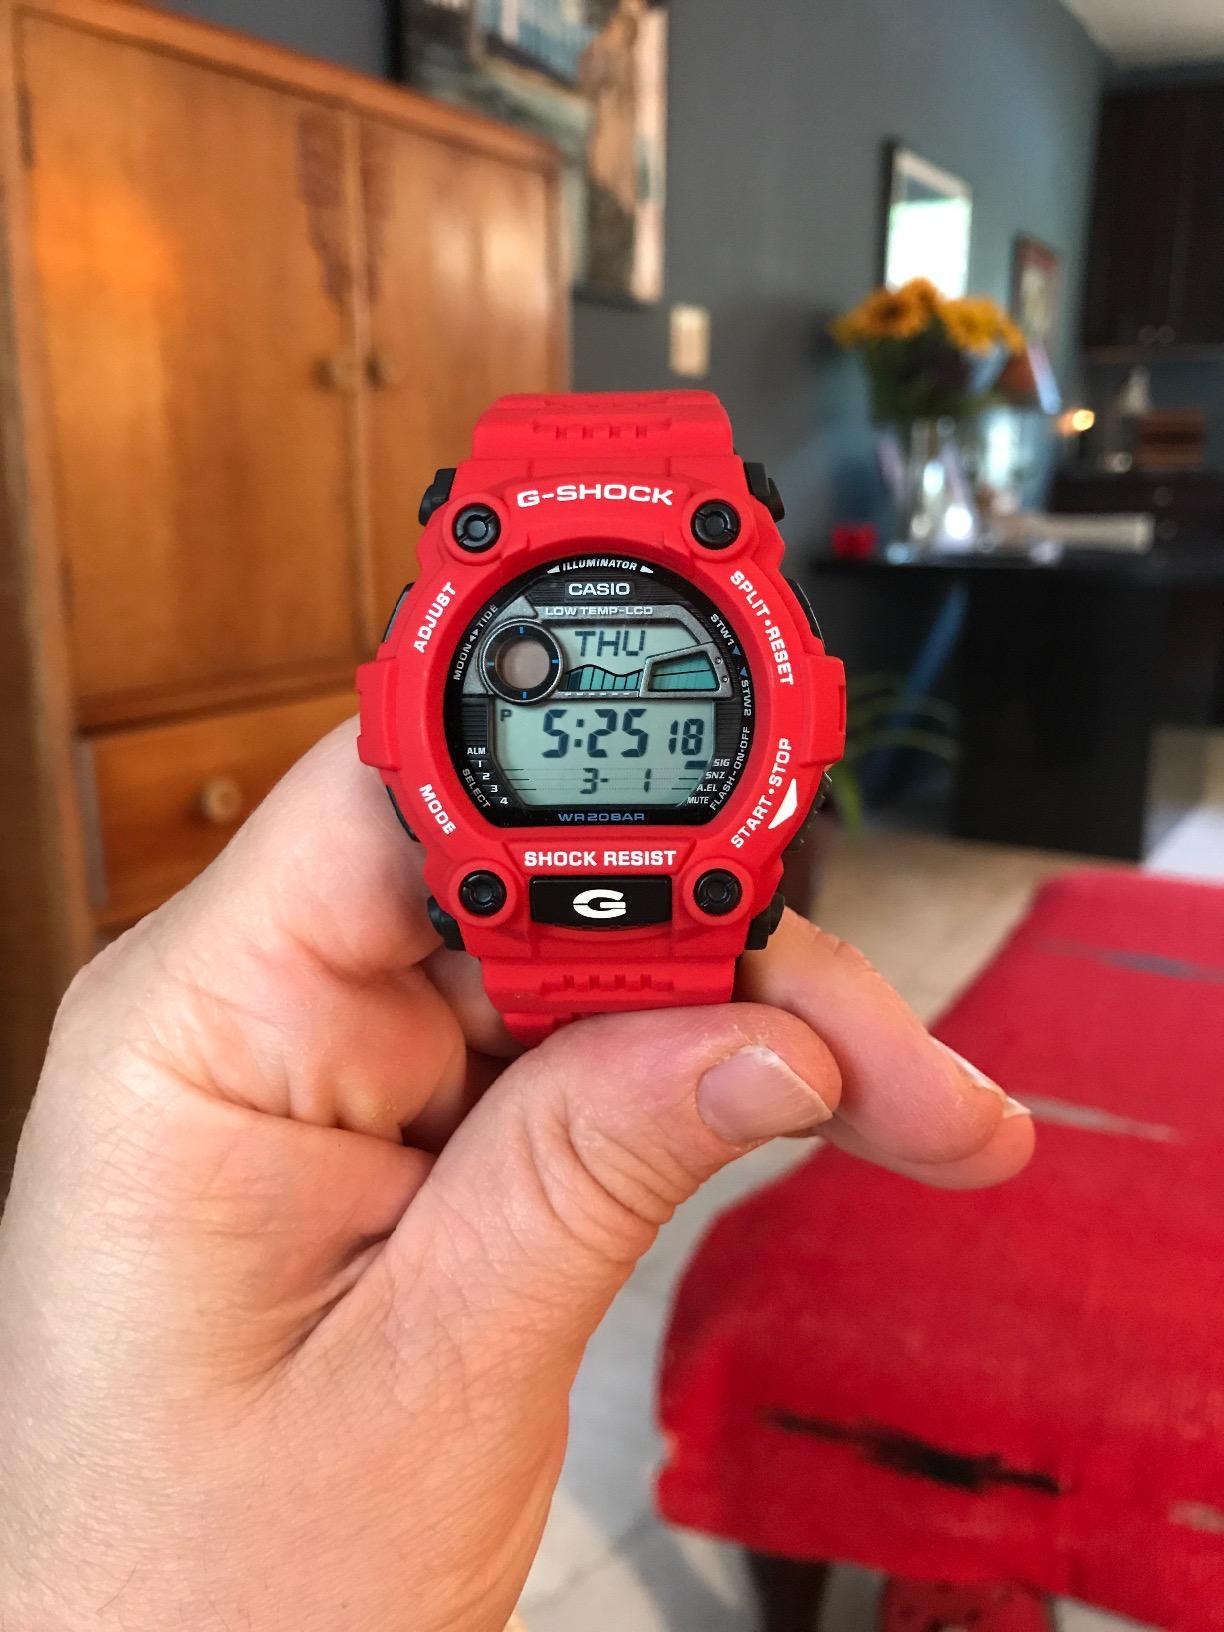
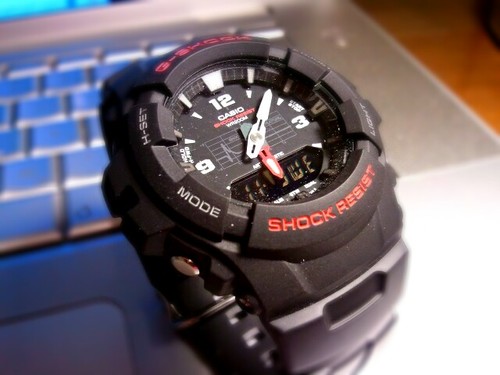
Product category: accessories_watch
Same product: no